Tickled

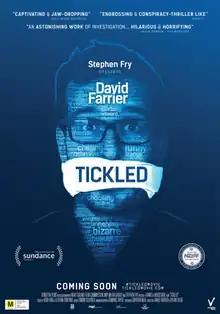
New Zealand theatrical release poster

Tickled is a 2016 New Zealand documentary about "competitive endurance tickling" and videos featuring it, and the practices of those producing the videos. It is directed by David Farrier and Dylan Reeve.